2013–14 North American winter

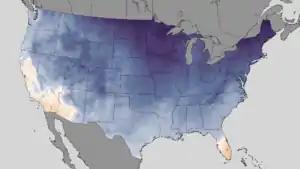
A temperature map of the frigid conditions in the United States on January 2–4, 2014

The 2013–14 North American winter was one of the most significant for the United States and North America as a whole, due in part to the breakdown of the polar vortex in November 2013, which allowed very cold air to travel down into the United States, leading to an extended period of very cold temperatures. The pattern continued mostly uninterrupted throughout the winter and numerous significant winter storms affected the Eastern United States, including a massive storm complex that affected most of the country and Canada before Christmas, two separate blizzards that affected the Northeast during the month of January with up to of snow, and a rare Gulf Coast winter storm. The most notable of these events ended up being a powerful winter storm and nor’easter that dumped ice and snow in the Southeastern United States and the Northeastern United States in mid-February. Most of the cold weather abated by the end of March, though a few winter storms did affect the Western United States towards the end of the winter.